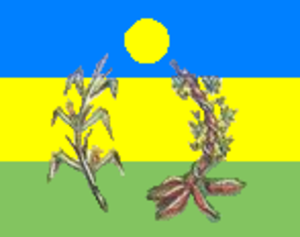
Pedro Gual est l'une des 21 municipalités de l'État de Miranda au Venezuela. Son chef-lieu est Cúpira. En 2011, la population s'élève à 21 831 habitants.